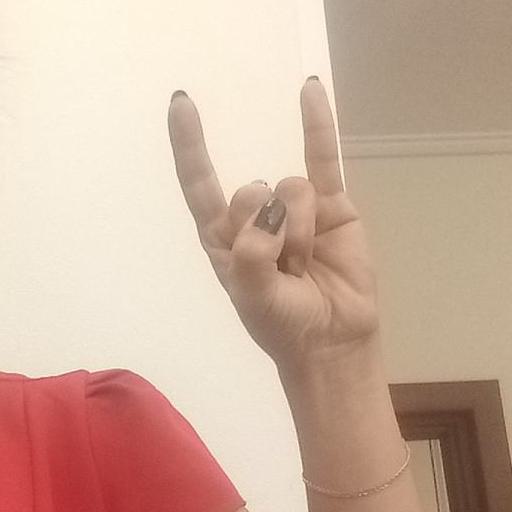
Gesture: rock